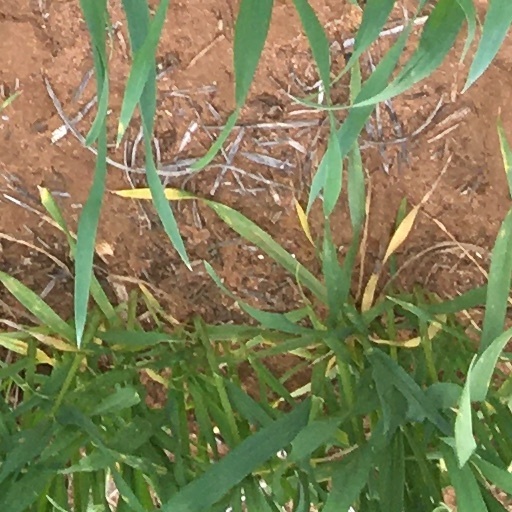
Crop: wheat